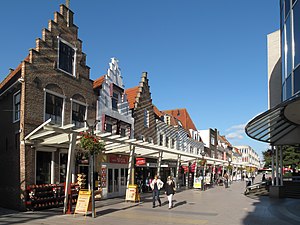
Vlissingen / Født i Vlissingen
Vlissingen er en kommune og havneby, beliggende på halvøen Walcheren i den sydlige provins Zeeland i Nederlandene. Byen havde den 1 april 2016 44.417 indbyggere.